Moby

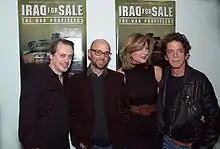
Steve Buscemi, Moby, Arianna Huffington, and Lou Reed at a screening of the film "", 2006

On June 1, 2022, Moby launched his new record label, Always Centered at Night. He established it to sign "emerging and fascinating variety of singers to join with me in making music they might not have been able to make elsewhere." The first single, "Medusa", features Grammy nominated singer Aynzli Jones.